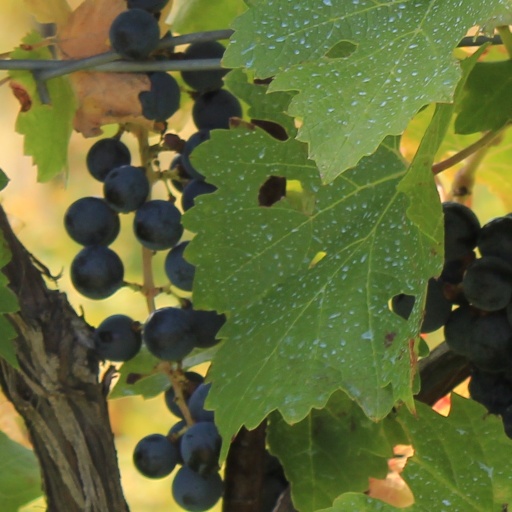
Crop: grape